Hofwijck

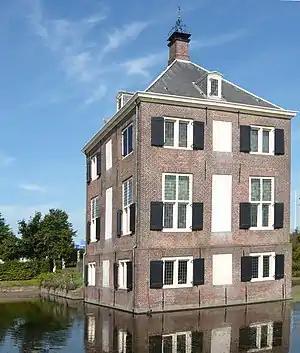
Hofwijck from the Southeast. Behind the main building, the elevated train station and highway A12 cross over the Vliet.

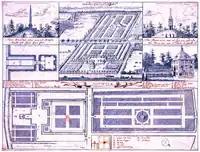
Drawing of the garden plans of Hofwijck, 1653

Hofwijck (or Vitaulium in Latin) is a mansion built for 17th-century politician Constantijn Huygens. It is located in Voorburg on the Vliet canal from The Hague to Leiden. The formal address of the cultural heritage is 2 Westeinde, Voorburg, the Netherlands, but its location today is better known as the Voorburg railway station.